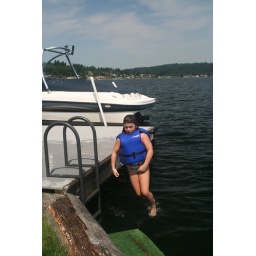
Cecilia and Natalie at Deans on the boat & in the lake